Marcel Garvey

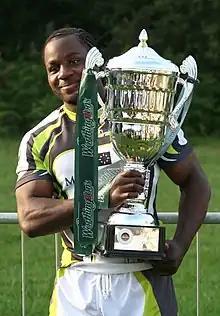

Marcel Garvey (born 21 April 1983) is an English former rugby union player. He is first generation British born with Jamaican parents. He went to St Peter's High School, Gloucester, the same school as former Gloucester teammate Ryan Lamb.